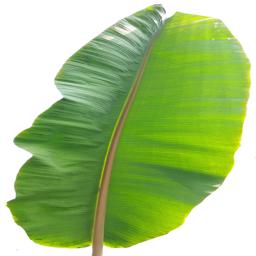
Label: MALBHOG LEAF